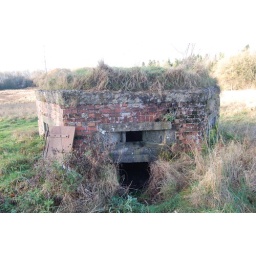
Pill box with 6 loop holes and under ground enterence